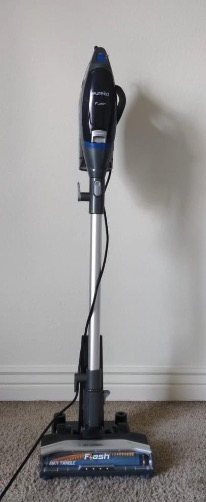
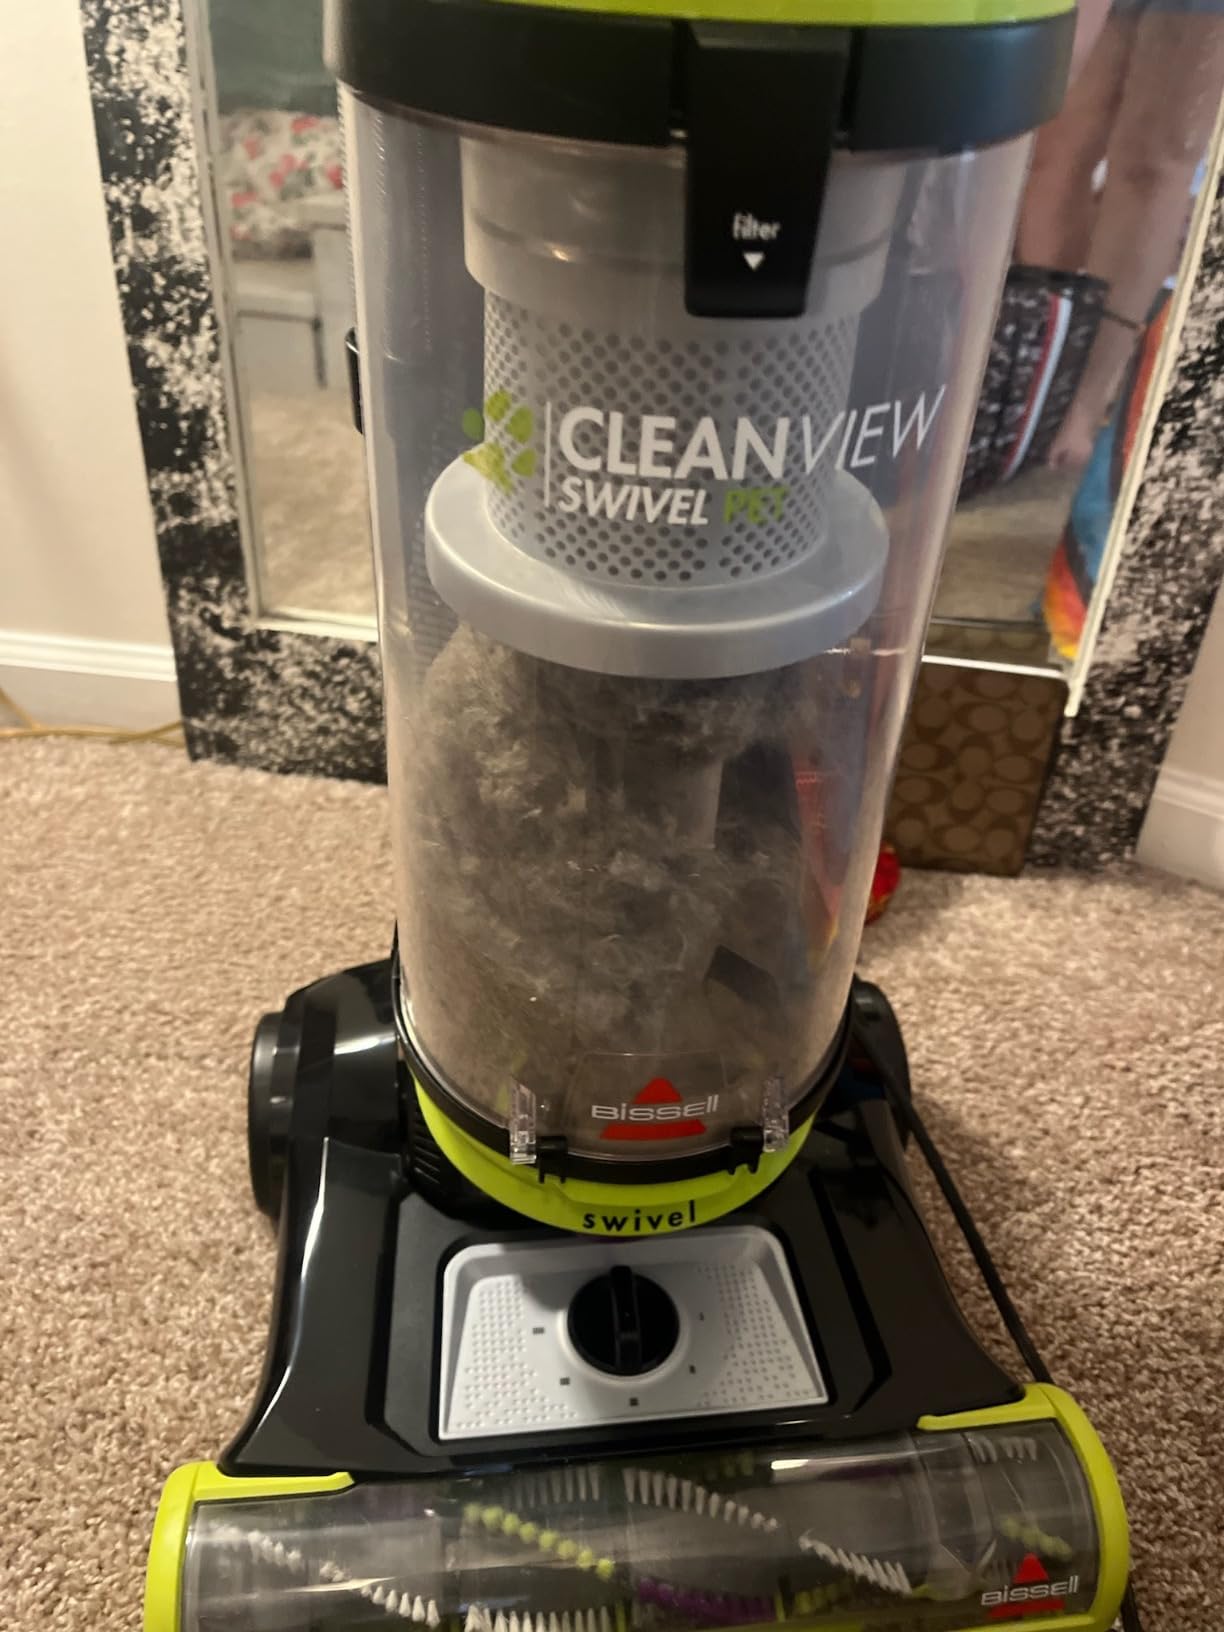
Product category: items_vacuum
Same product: no